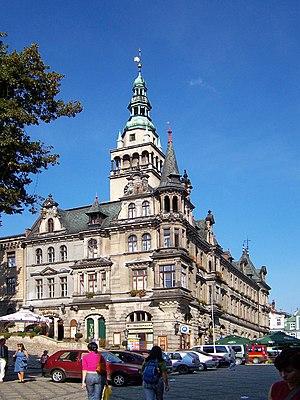
Ratusz est un bâtiment administratif historique dans les pays ayant adopté les droits de Magdebourg tels que le Saint-Empire romain germanique, le Commonwealth polonais-lituanien et d'autres. Il se distinguait par un clocher. Contrairement à un hôtel de ville ordinaire qui peut ou non avoir des compositions architecturales spécifiques, Ratusz constitua toujours en un bâtiment avec une tour.